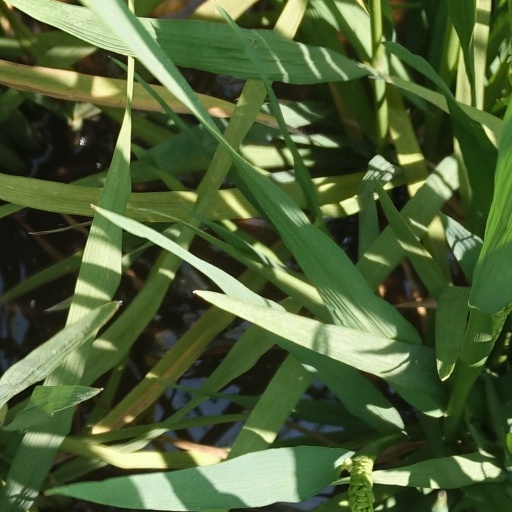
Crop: rice